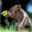
Label: bear